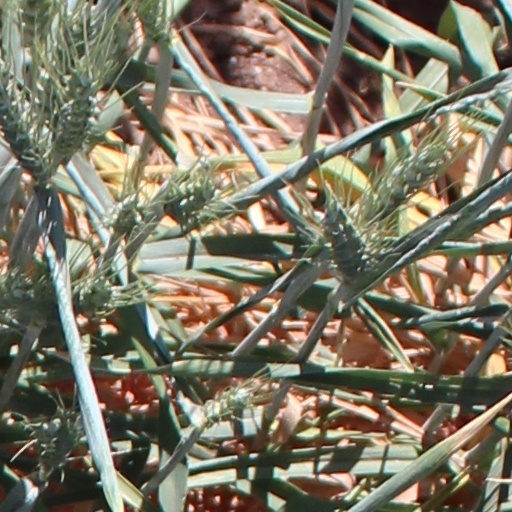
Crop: wheat